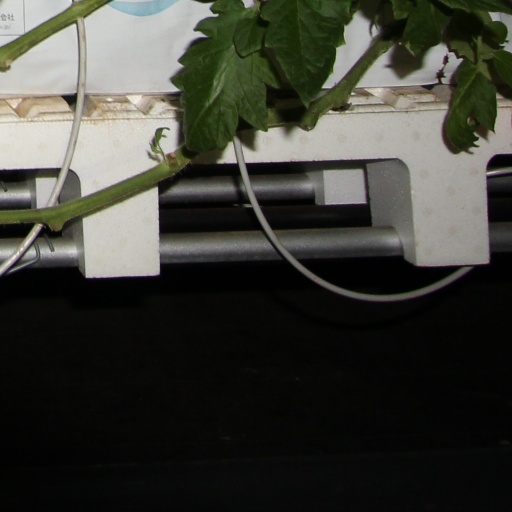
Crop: tomato